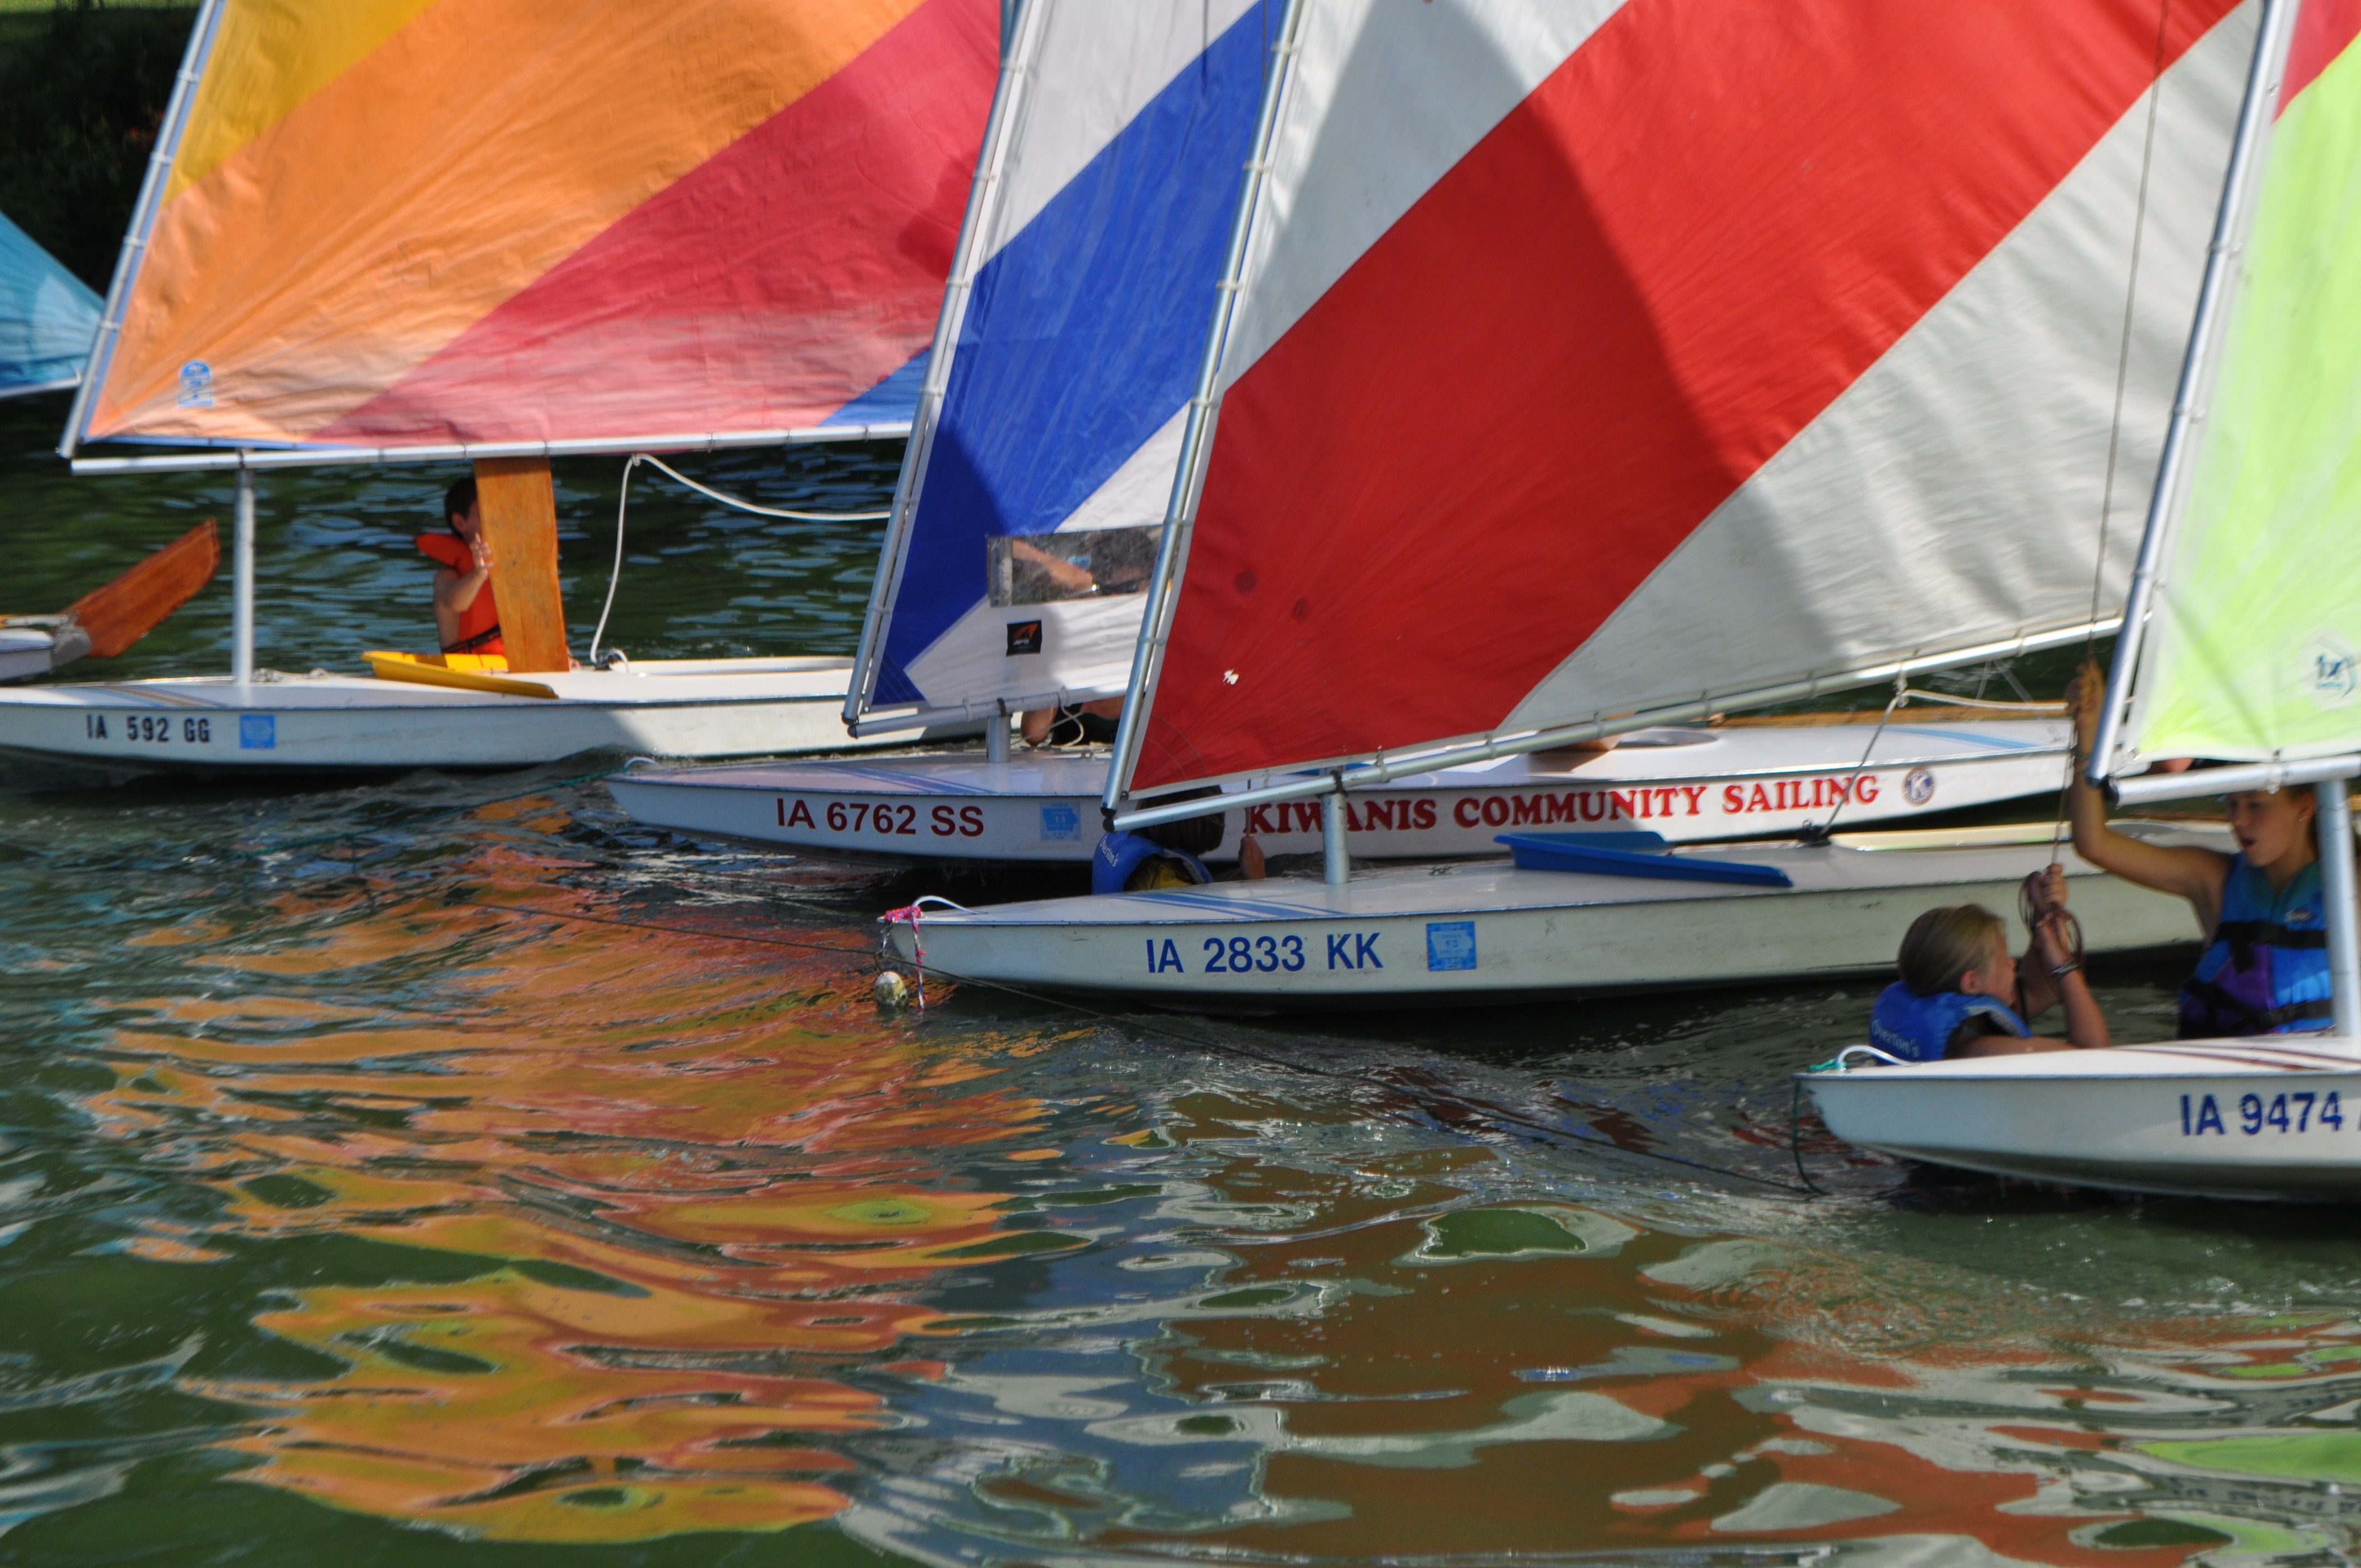
sea, coast, sport, boat, summer, travel, transportation, vessel, vehicle, journey, sailing, yacht, trip, leisure, sailboat, activity, race, nautical, sports, boating, boats, sail, marine, navigation, maritime, watercraft, sailor, sailboats, hobby, destination, regatta, sailing ship, dinghy, dinghy sailing, keelboat